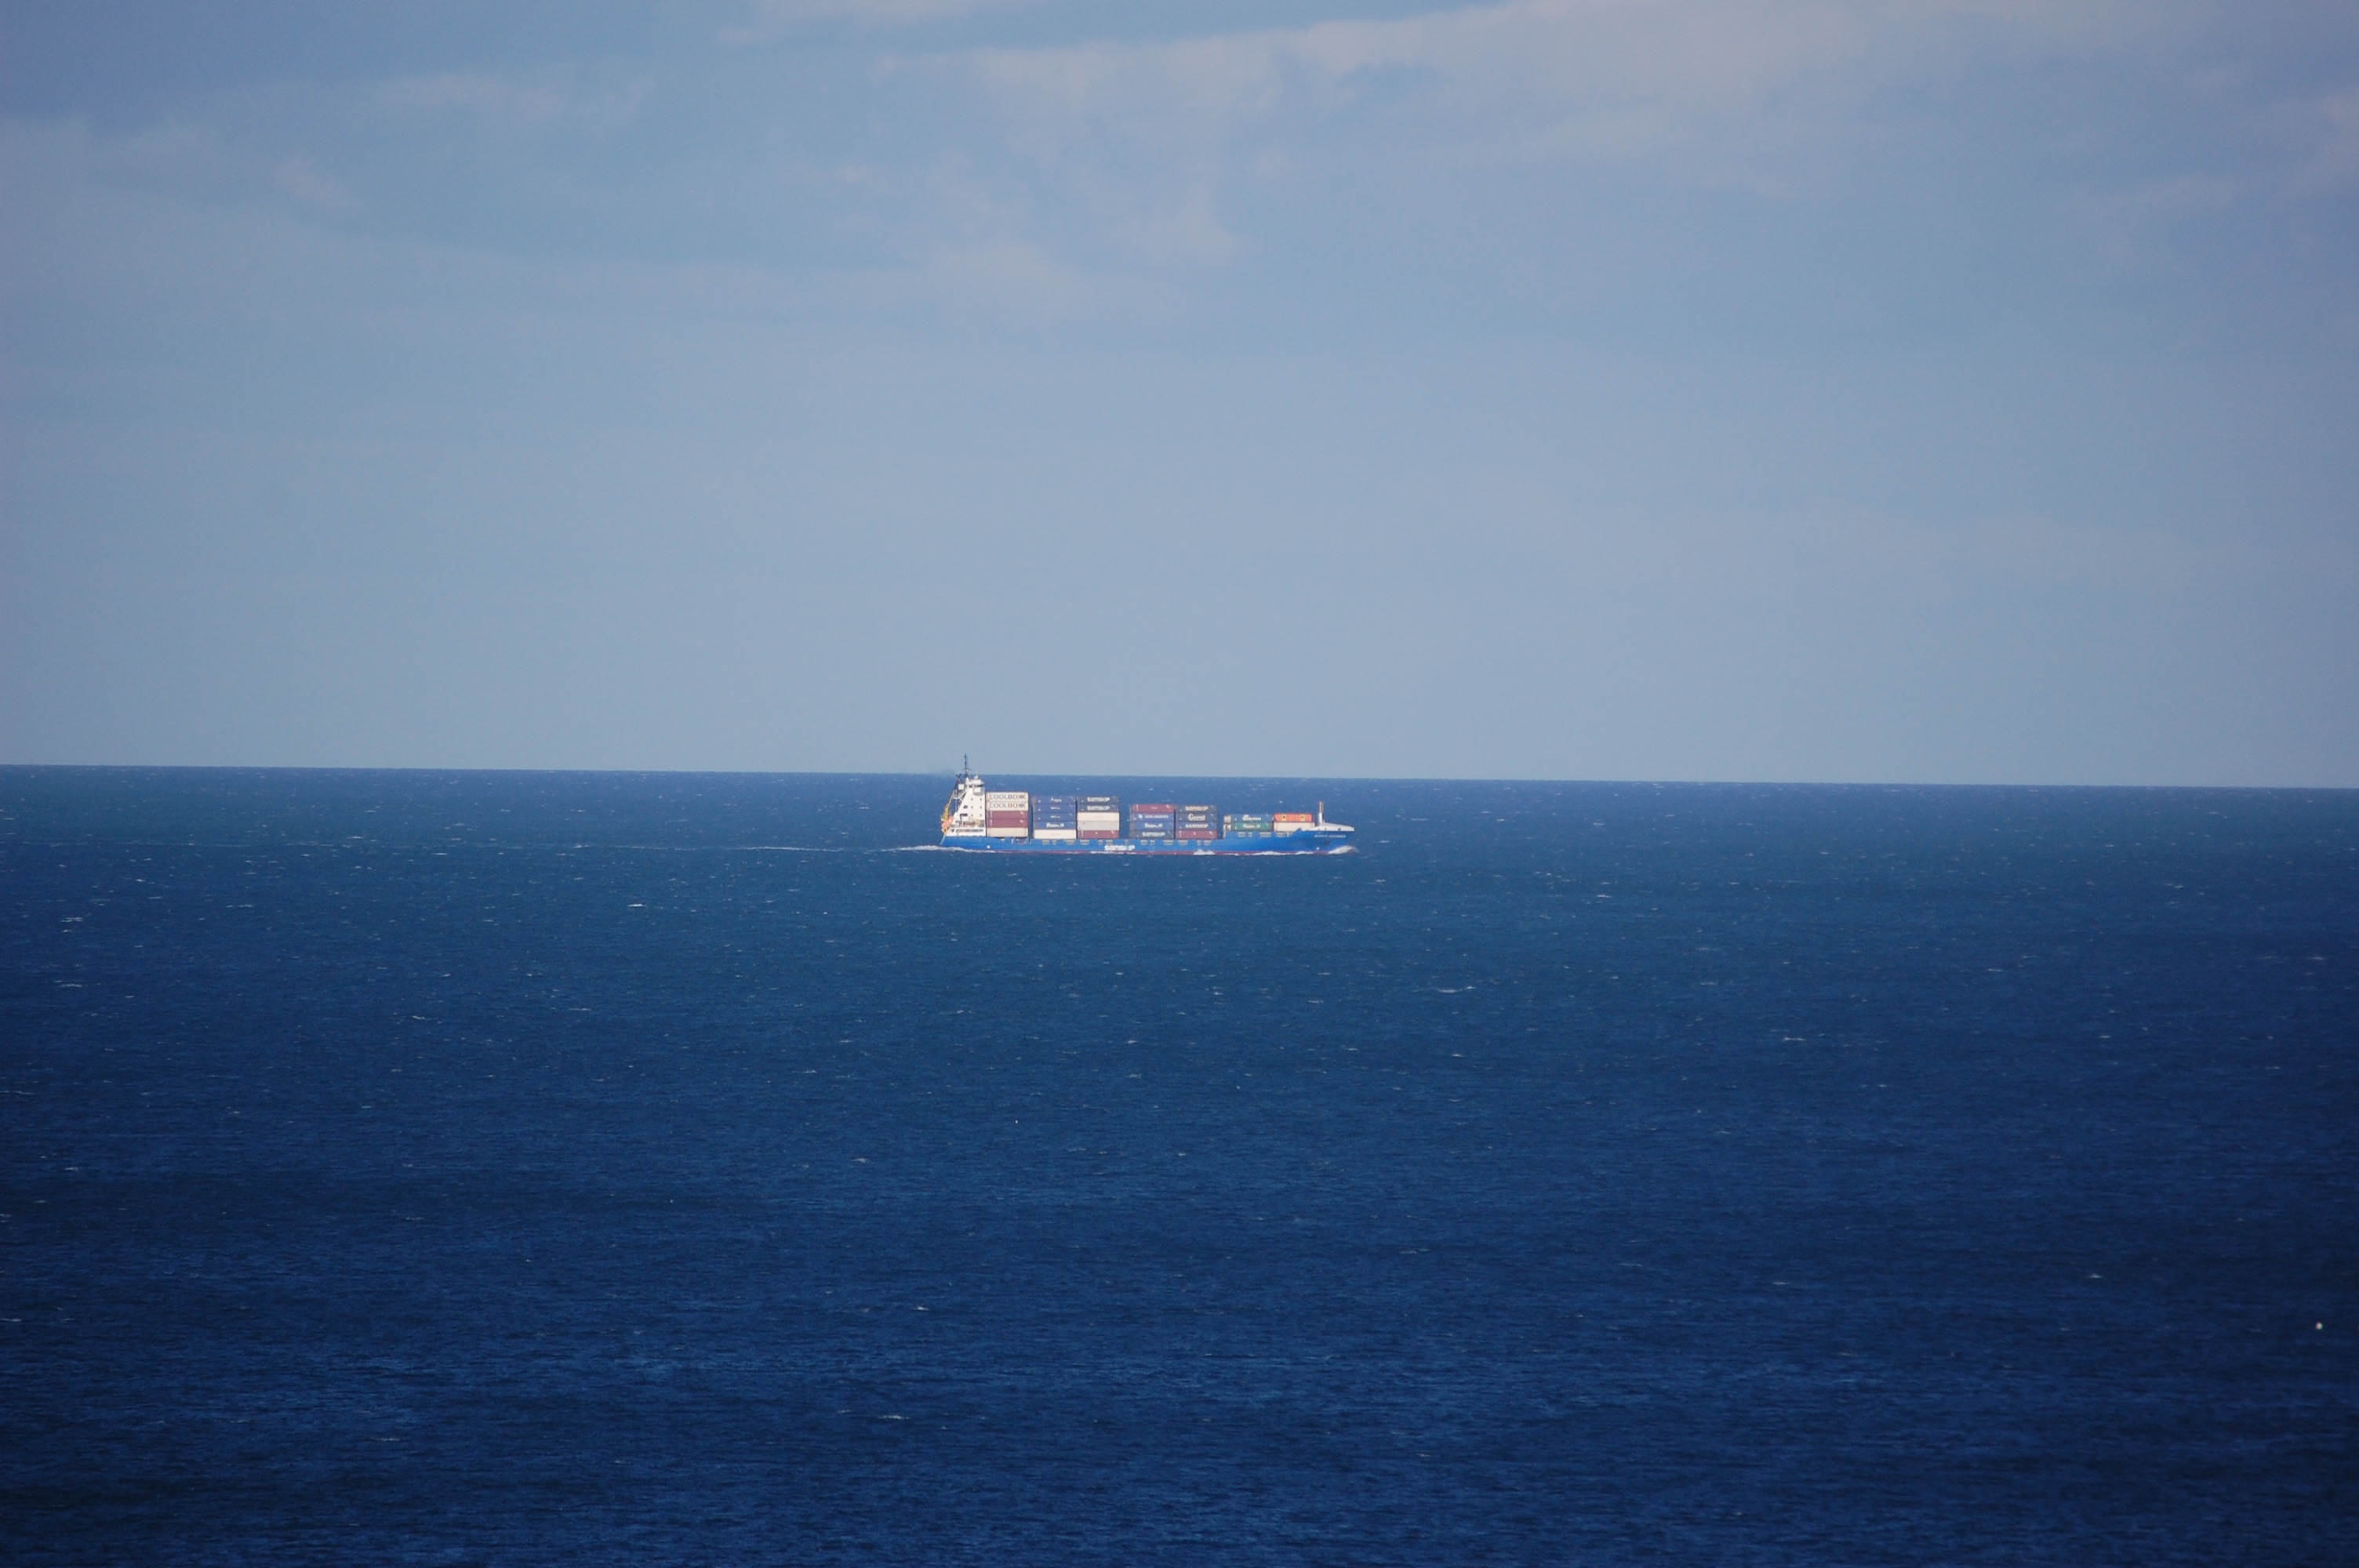
sea, coast, ocean, horizon, cloud, sky, wave, ship, vehicle, bay, body of water, ferry, watercraft, cruise ship, cape, passenger ship, atmosphere of earth